Marlène Jobert

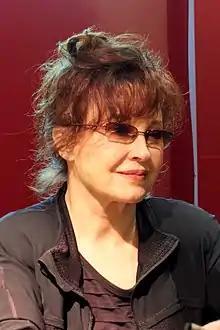
Marlène Jobert in 2012

Jobert was born in Algiers, French Algeria, to Charles Jobert, born in Dijon, Côte-d’Or, who served in the French Air Force, and his wife, Éliane Andrée Azulay, born in Birkhadem, French Algeria, who was daughter of Abraham Azulay, born in Algiers, a Sephardi Jewish chair-maker, and his Spanish wife María Joaquina García Martín, born in Bonares, Province of Huelva, Andalusia. She came to Metropolitan France aged eight.